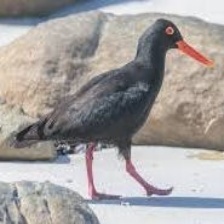
Species: AFRICAN OYSTER CATCHER
Scientific name: HAEMATOPUS MOQUINI
ImageNet parent category: oystercatcher